Battle of Fushun

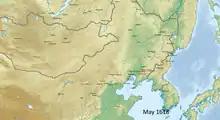

The Battle of Fushun was the first military conflict in the war between the Later Jin dynasty and the Ming dynasty, occurring in 1618 in Fushun. The battle ended in a decisive victory for the Later Jin and resulted in the capture of Fushun and two other nearby fortresses.